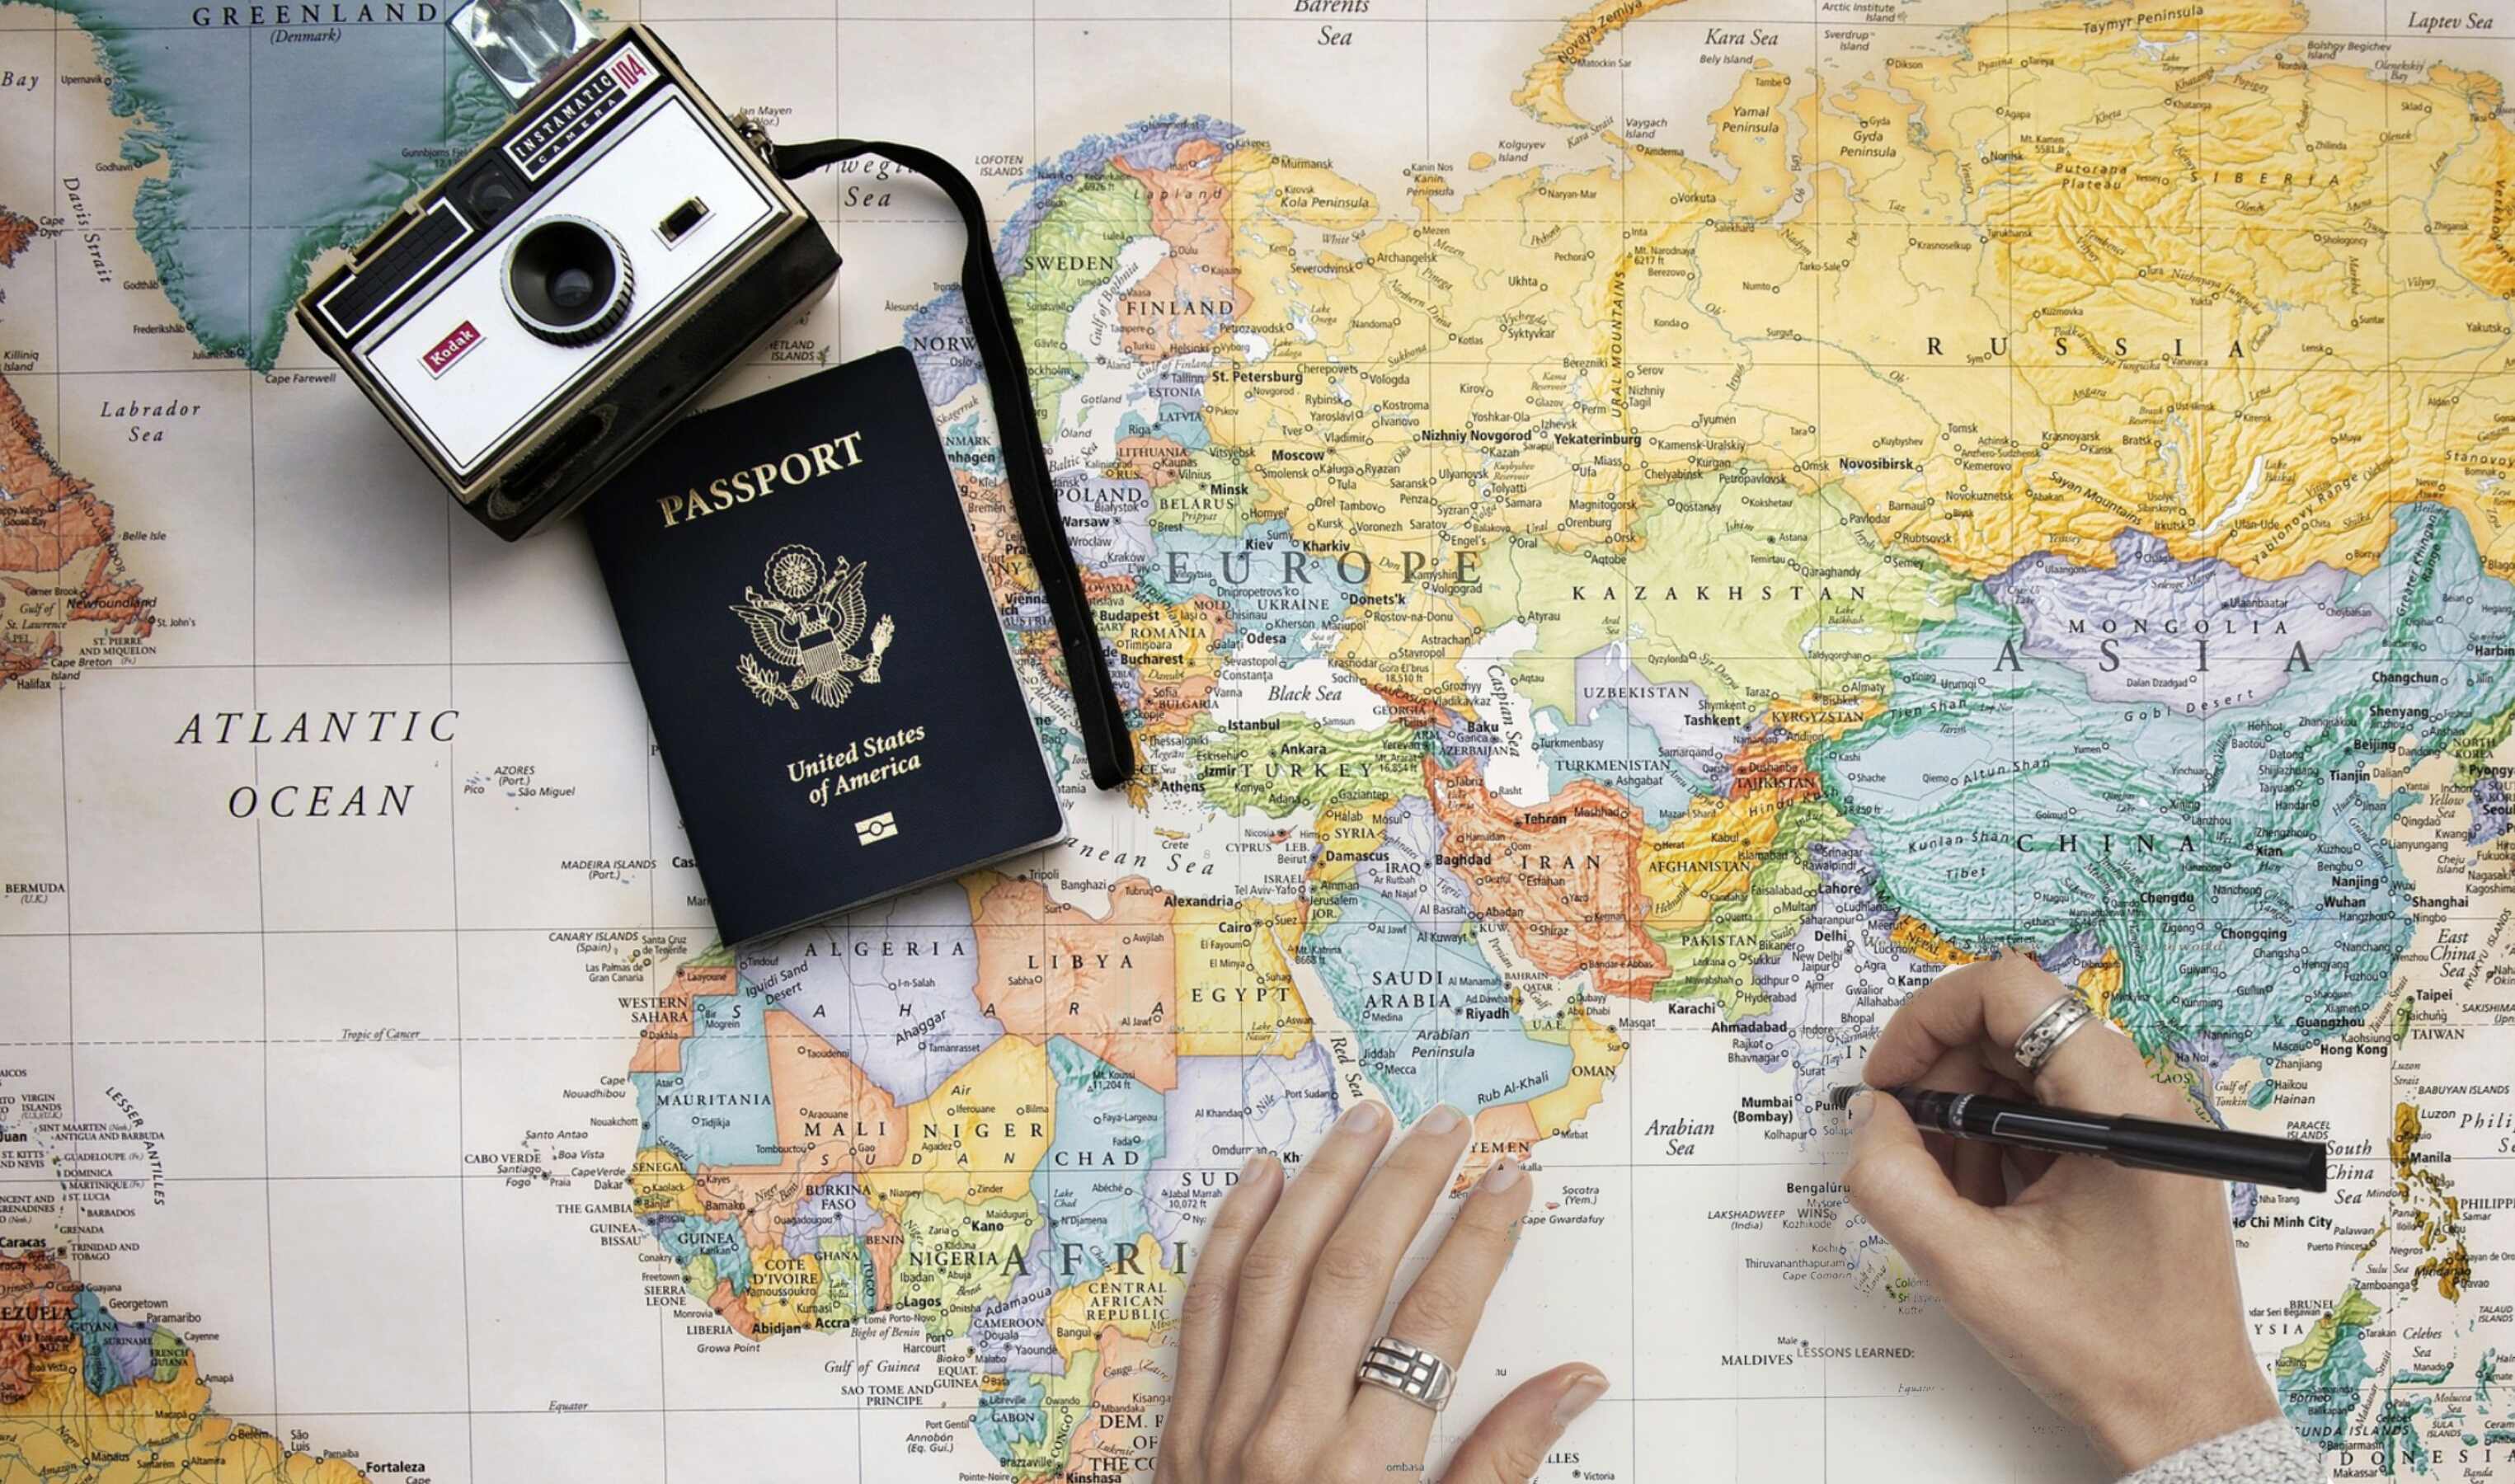
map, travel, travel map, explore, cartography, city, passport, country, destination, details, direction, exploration, geography, guidance, guide, journey, location, navigation, writing, hand, paper, pen, pin, plan, route, topography, tour, tourism, trip, vacation, world